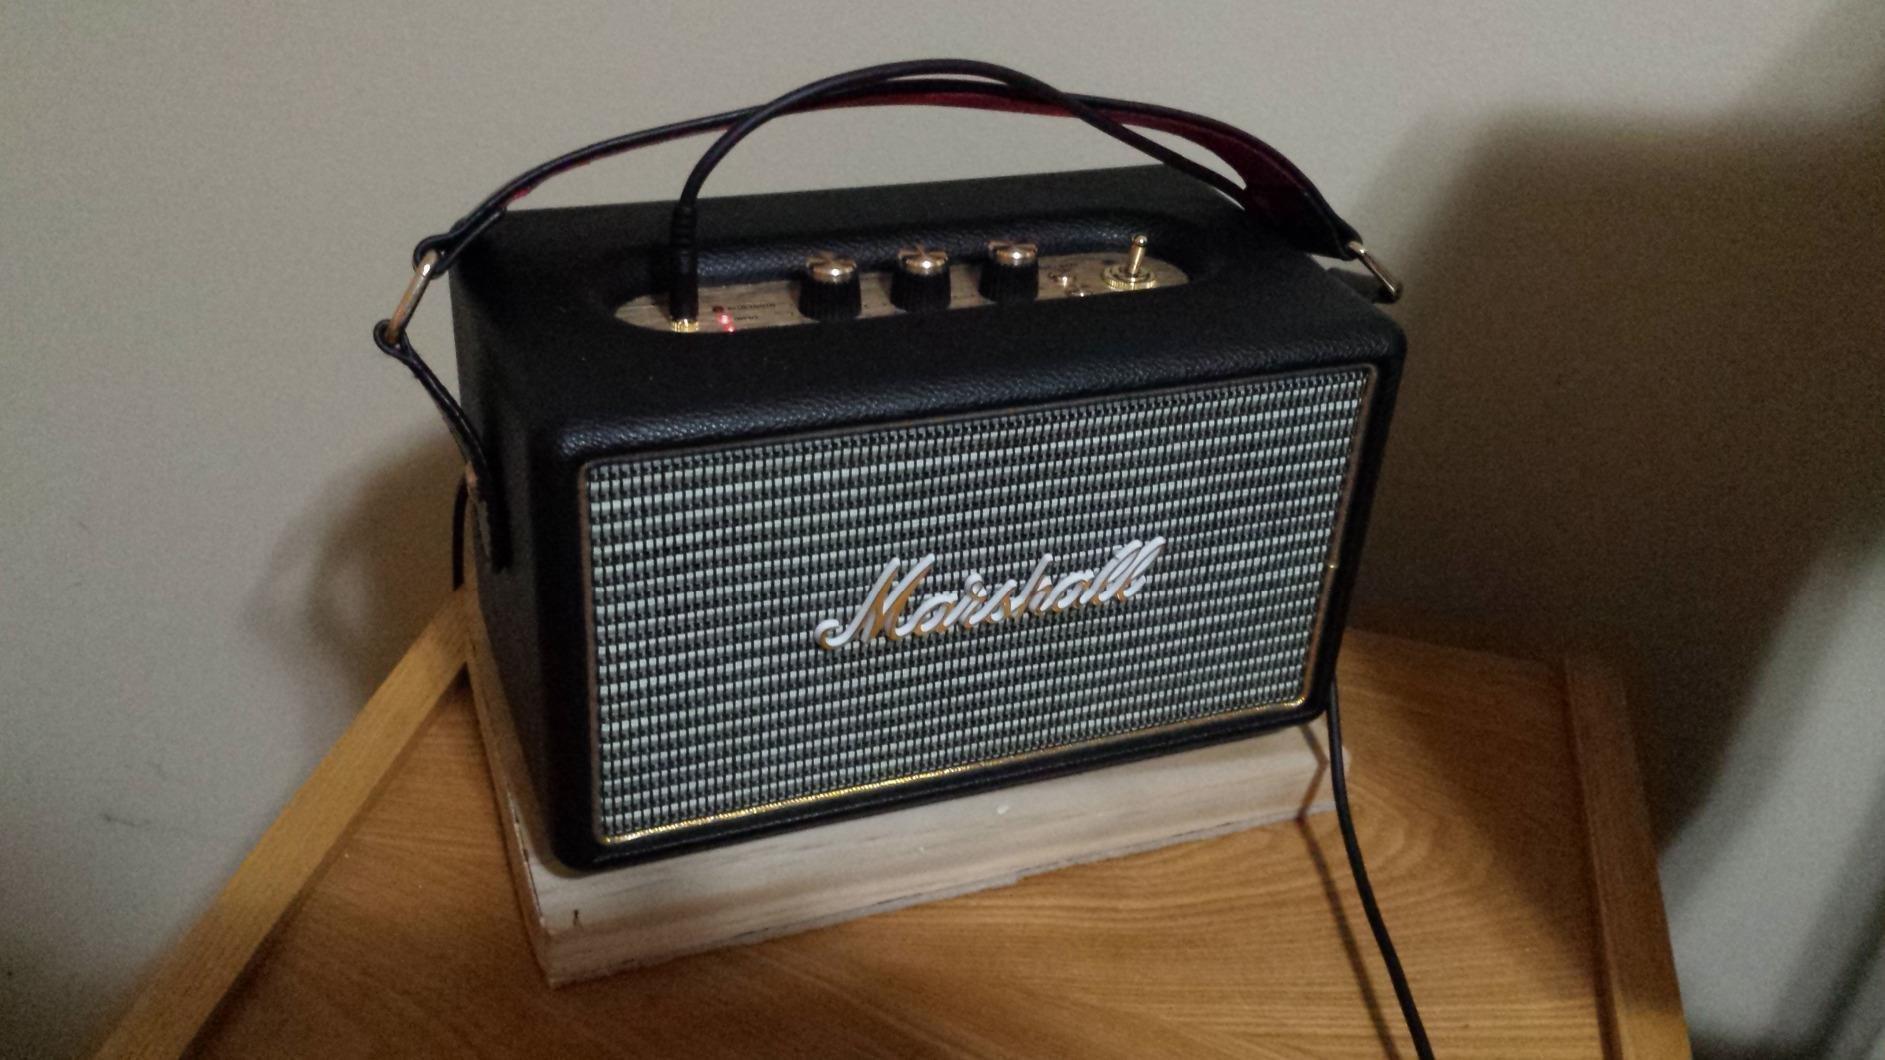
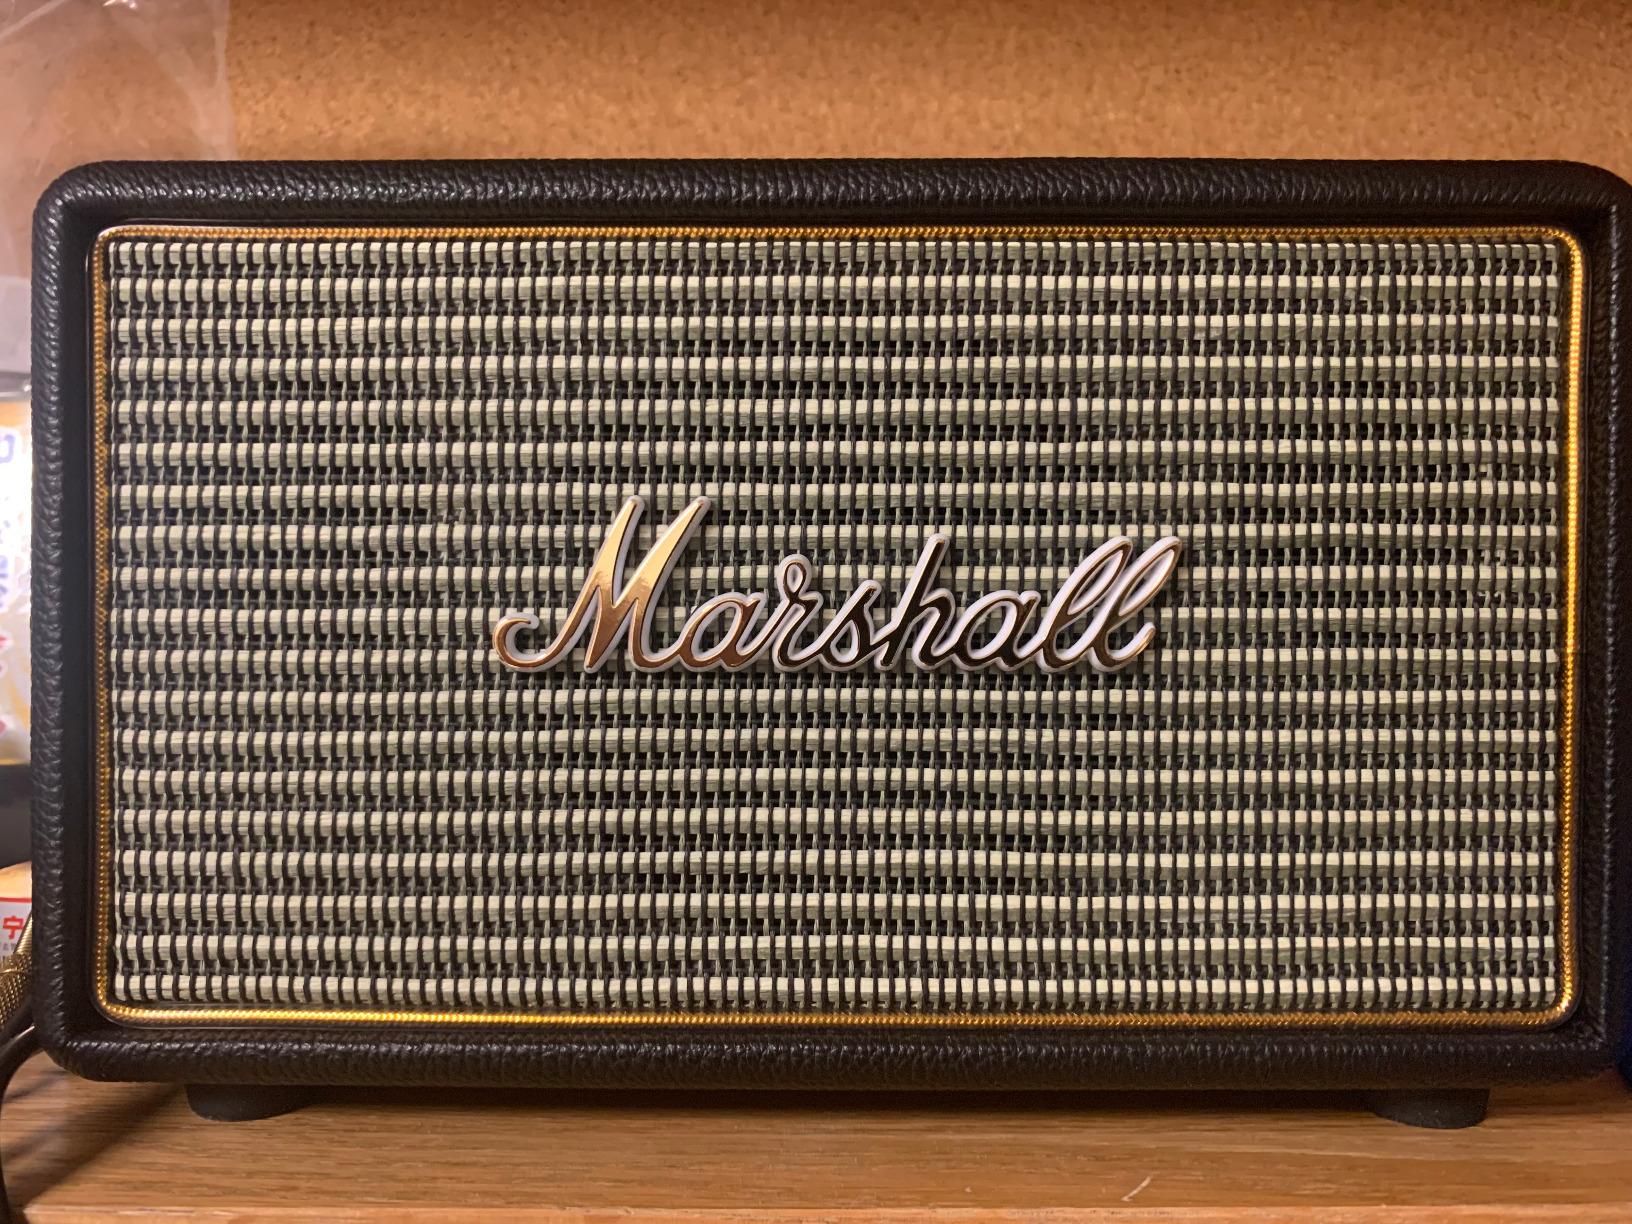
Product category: speaker
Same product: yes